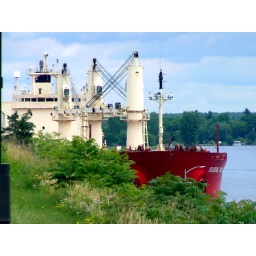
Federal Yukon ship near a hill in Iroquois, Ontario, Canada